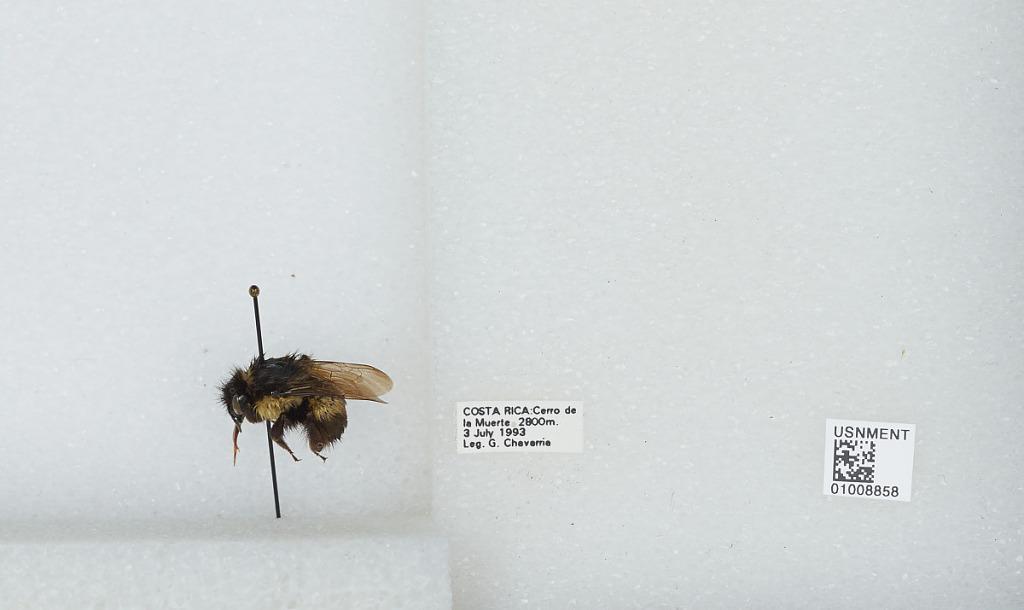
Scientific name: Bombus (Pyrobombus) ephippiatus (Say)
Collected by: G. Chavarria
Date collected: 1993-7-3
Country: Costa Rica
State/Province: San Jose
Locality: Cerro de la Muerte
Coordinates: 9.5583, -83.7239